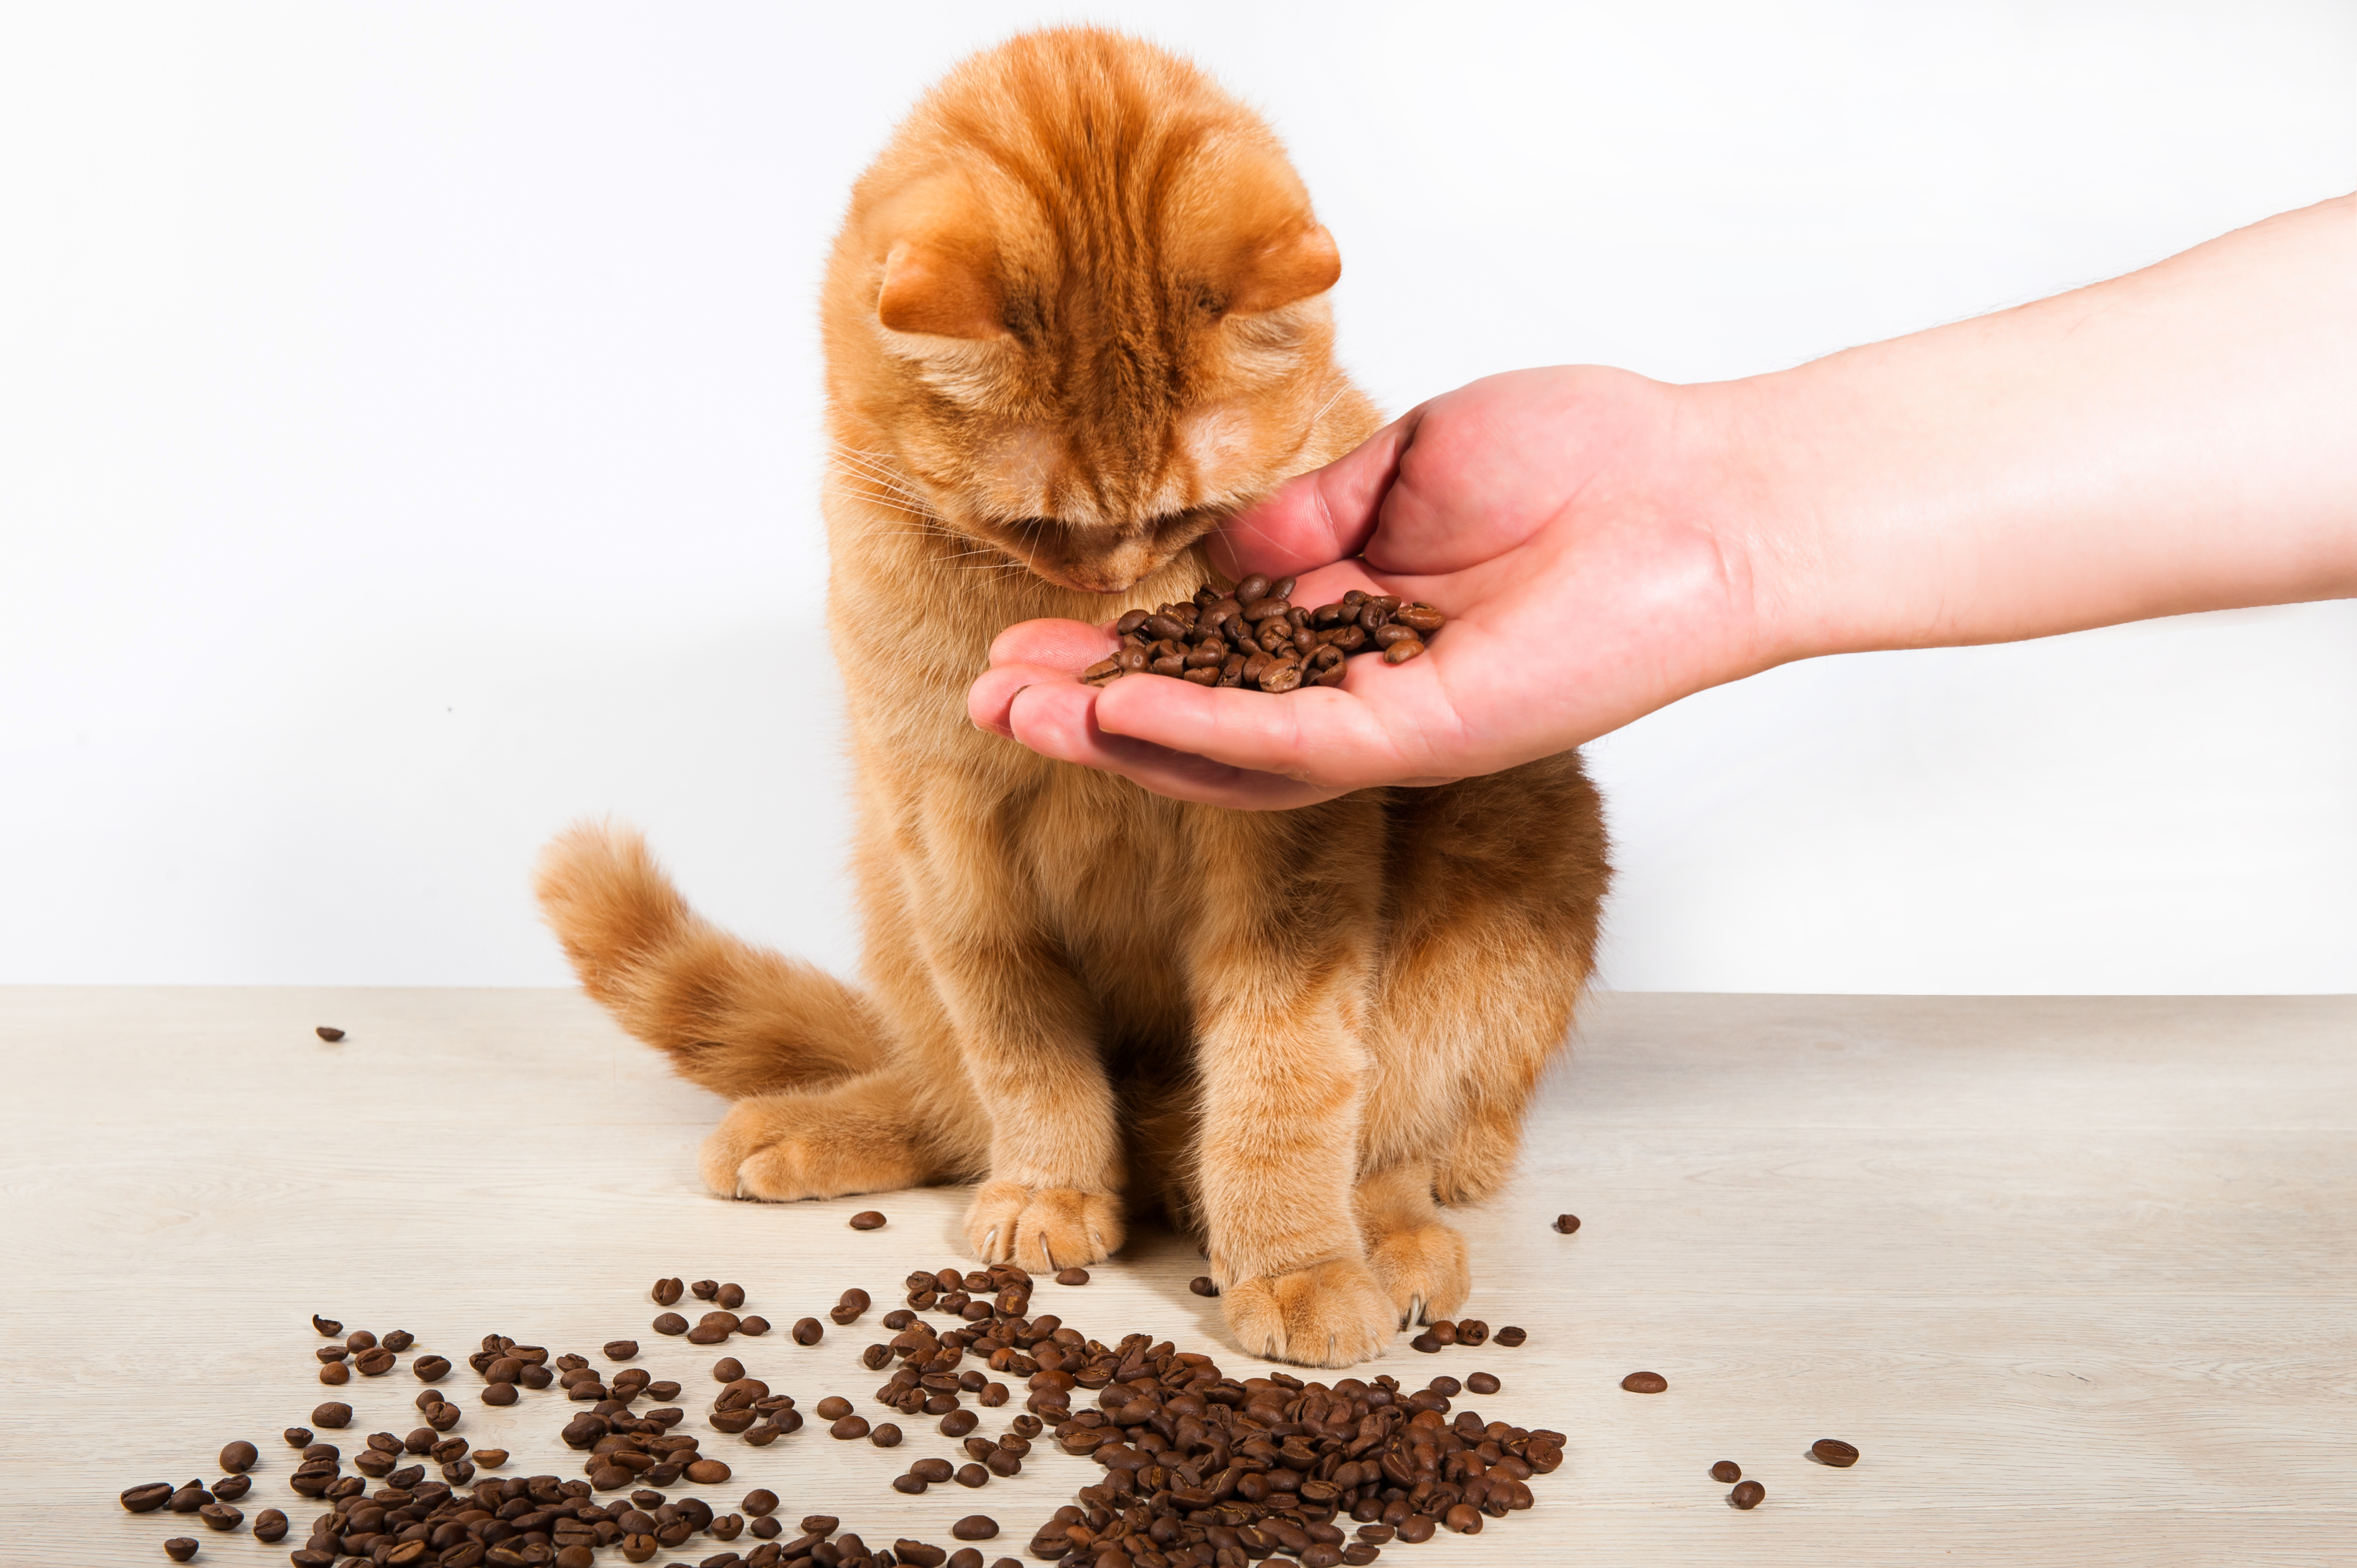
cat, redhead, animal, coffee, sniff, beautiful, hand, give, cute, carnivore, felidae, gesture, fawn, whiskers, small to medium sized cats, nail, comfort, foot, wood, tail, human leg, paw, domestic short haired cat, fur, claw, peach, flooring, sitting, thumb, companion dog, toe